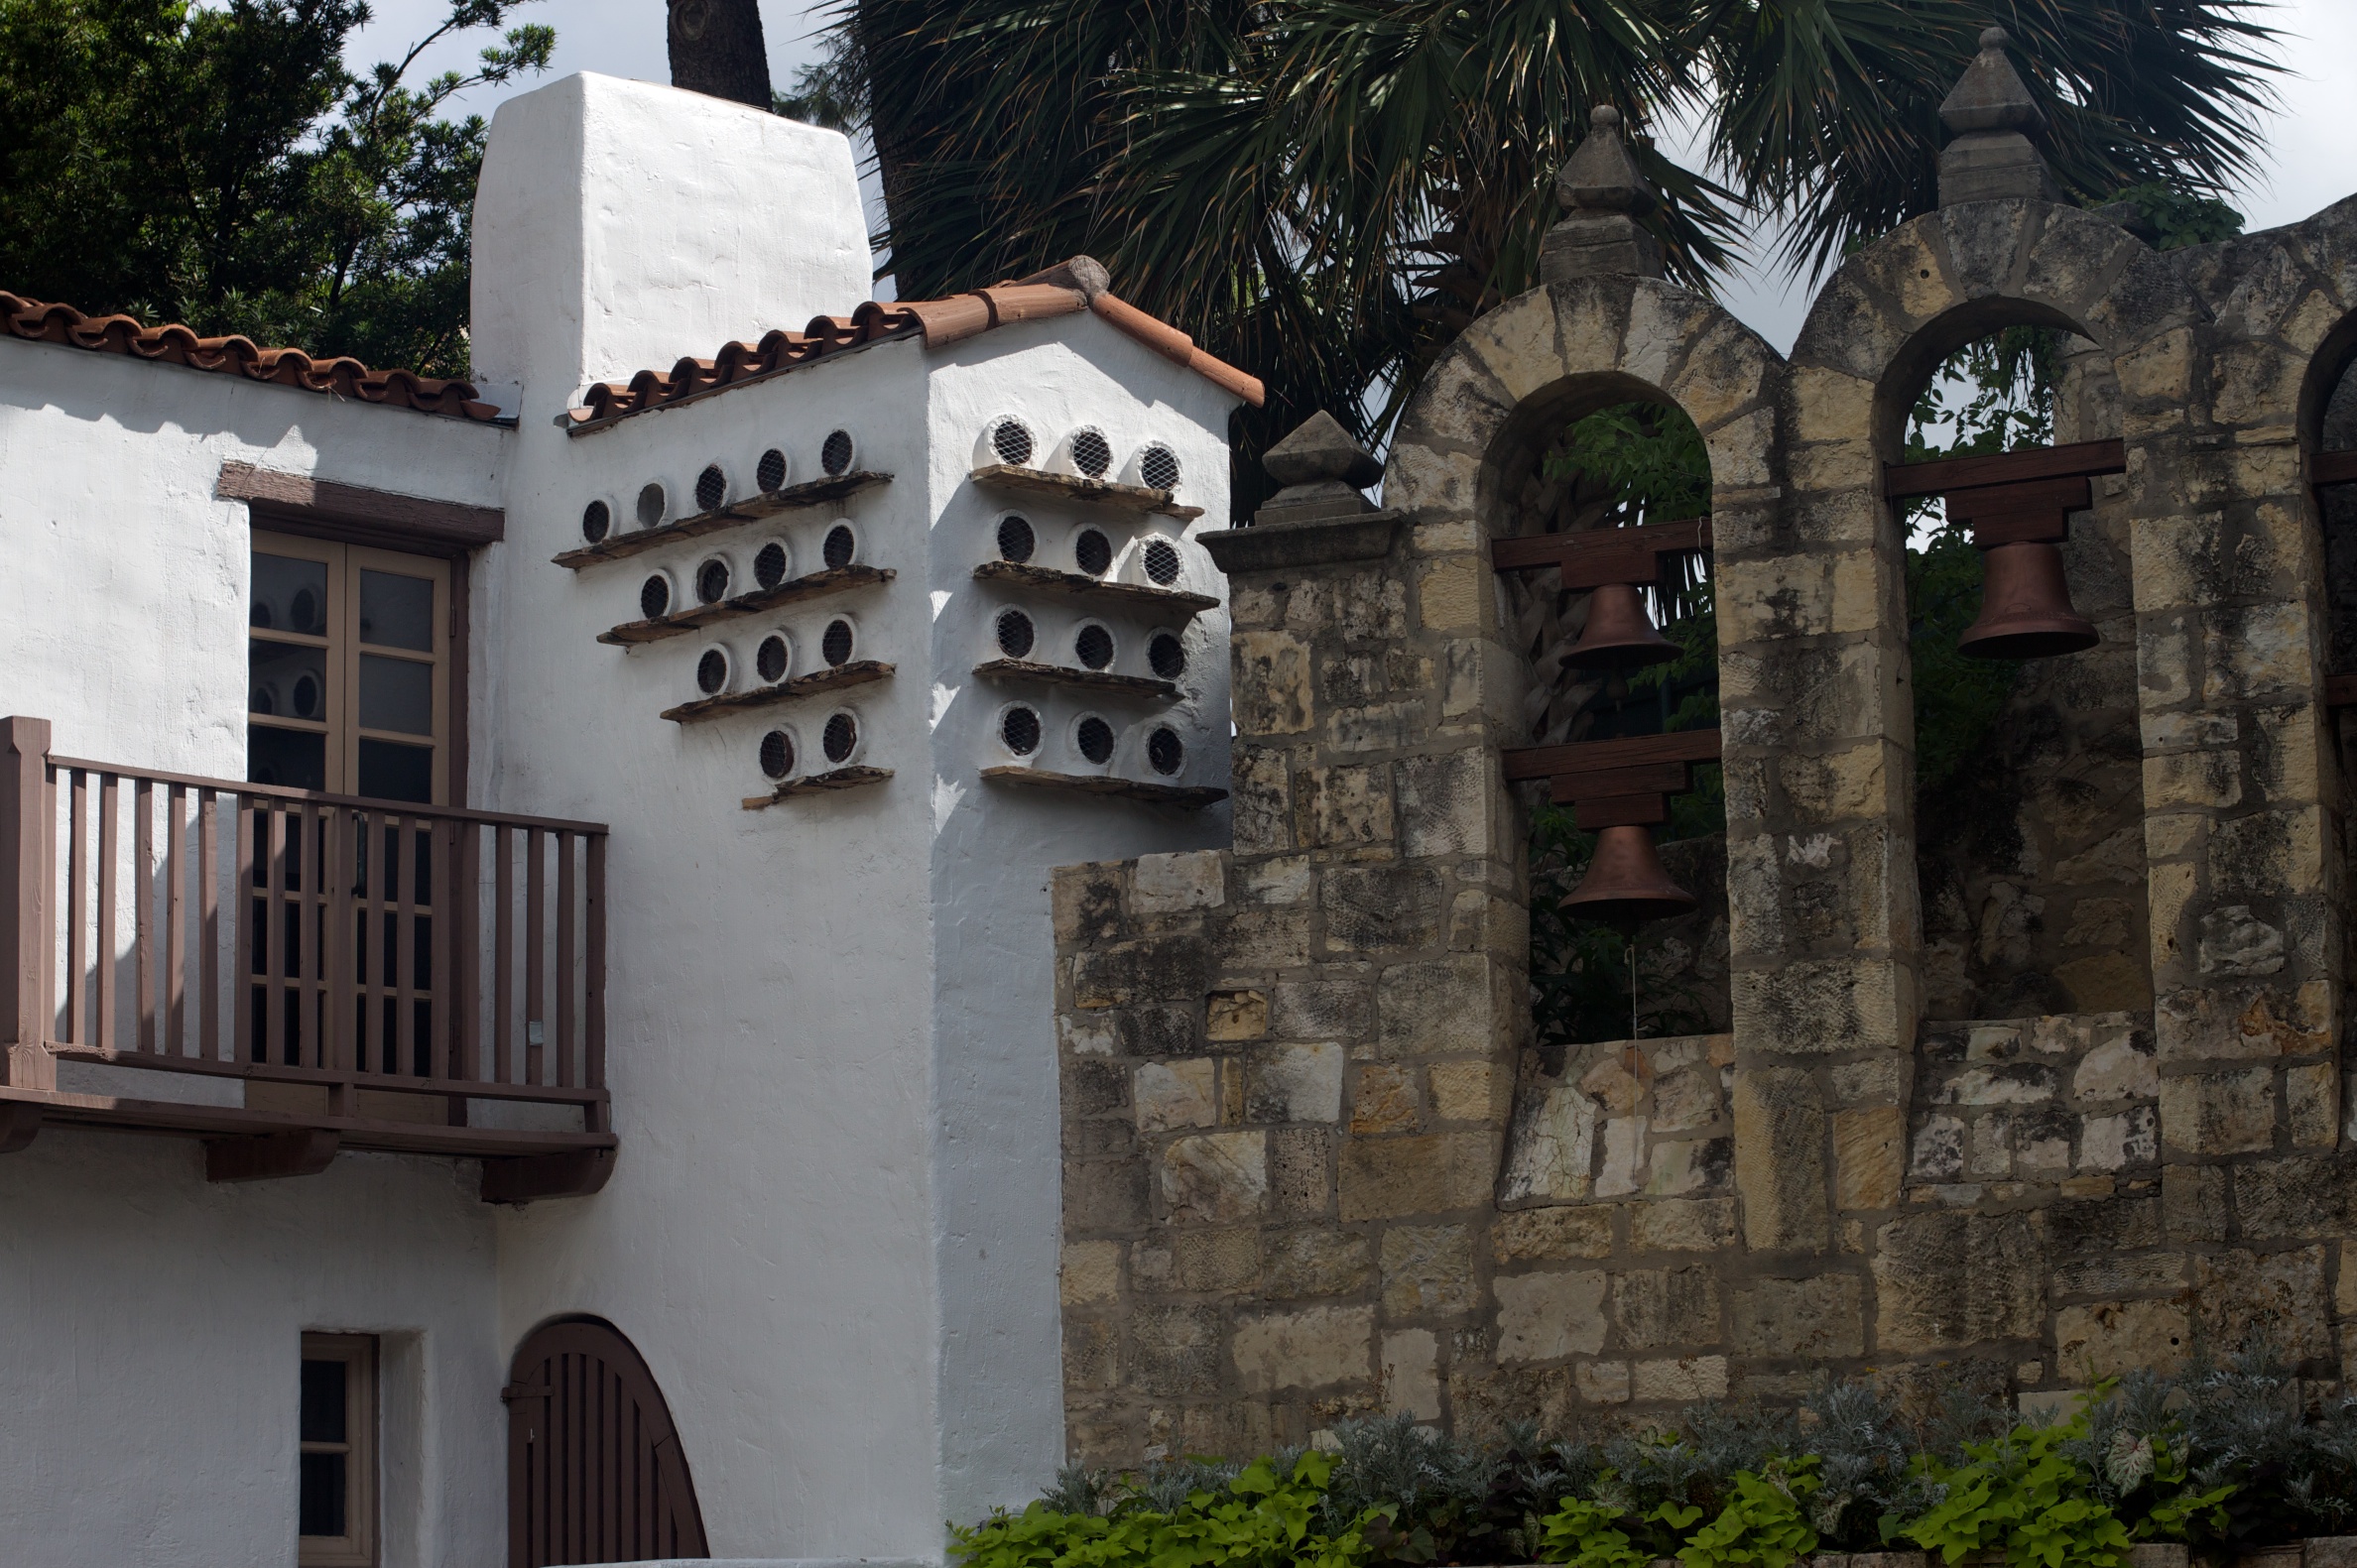
architecture, villa, mansion, house, town, building, home, village, cottage, facade, property, courtyard, monastery, synagogue, estate, midea10so, hacienda